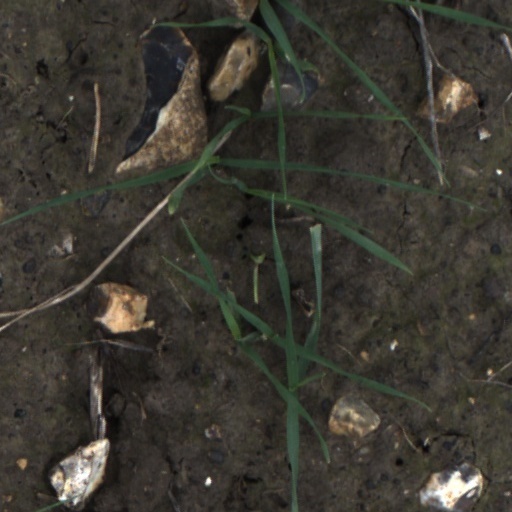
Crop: wheat